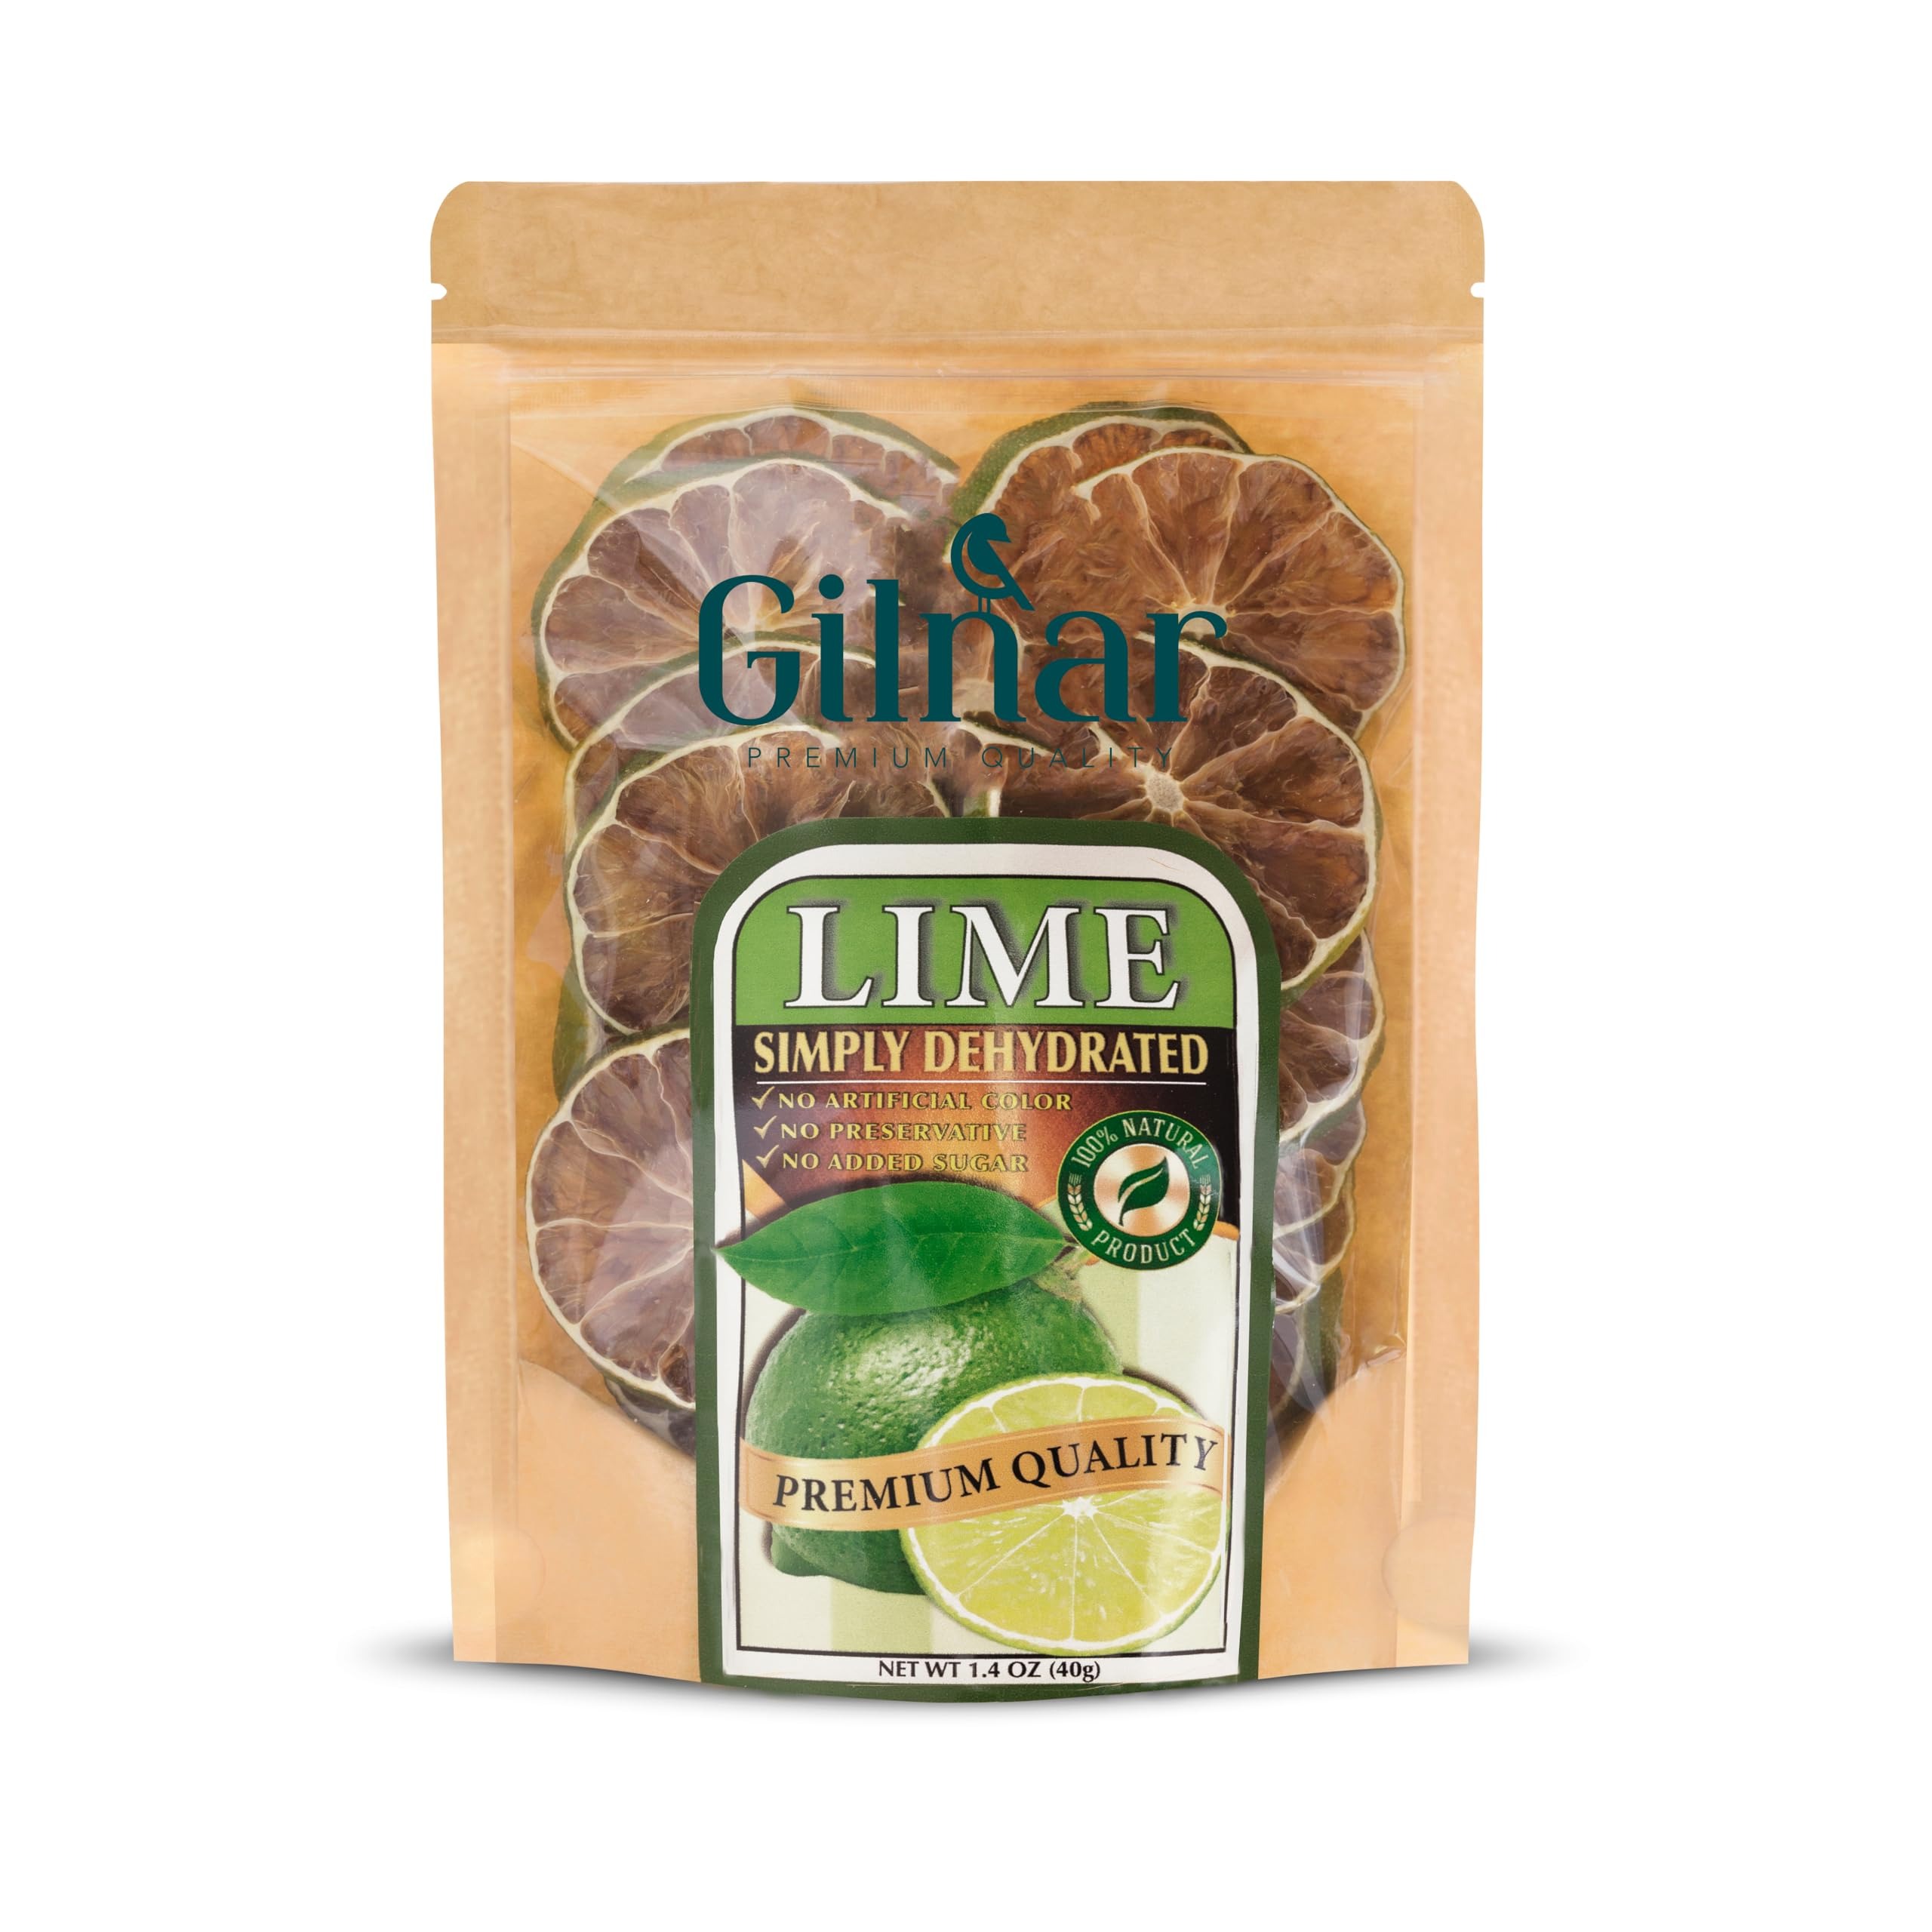
Item Name: Gilan Dried Lime Slices, All Natural, Unsweetened, 1.4 oz
Bullet Point 1: All-natural dried lime slices: Gilnar dried lime slices are made from 100% natural ingredients, with no added sugars or preservatives. Each slice is carefully dried to preserve its flavor and aroma.
Bullet Point 2: Versatile uses: Gilnar dried lime slices are perfect for garnishing drinks, cocktails, salads, desserts, and appetizers. They add a refreshing and tangy flavor to your dishes, making them taste more vibrant and flavorful.
Bullet Point 3: Premium quality: Gilnar dried lime slices are sourced from the best lime farms, ensuring that they are of the highest quality. We take pride in delivering products that meet our customers' expectations.
Bullet Point 4: Convenient packaging: Gilnar dried lime slices come in a resealable bag to keep them fresh and flavorful for longer. The bag is easy to open and close, making it convenient to use and store.
Bullet Point 5: Great for parties: Gilnar dried lime slices are a must-have for any party or gathering. They add a touch of elegance and sophistication to your drinks and dishes, making them a popular choice among guests.
Product Description: Gilnar Dried Lime Slices are the perfect addition to any beverage or dish. They are all natural, unsweetened, and have a refreshing taste that adds a burst of flavor to any recipe. These slices are also great for garnishing cocktails, decorating desserts, and adding a touch of sophistication to any dish. Gilnar Dried Lime Slices are carefully dried to preserve their natural flavor and aroma, and are free from any artificial additives or preservatives. They are a healthy and natural alternative to other sweeteners and garnishes, and are a must-have for any home chef or bartender.
Value: 1.45
Unit: Ounce

Price: 9.99